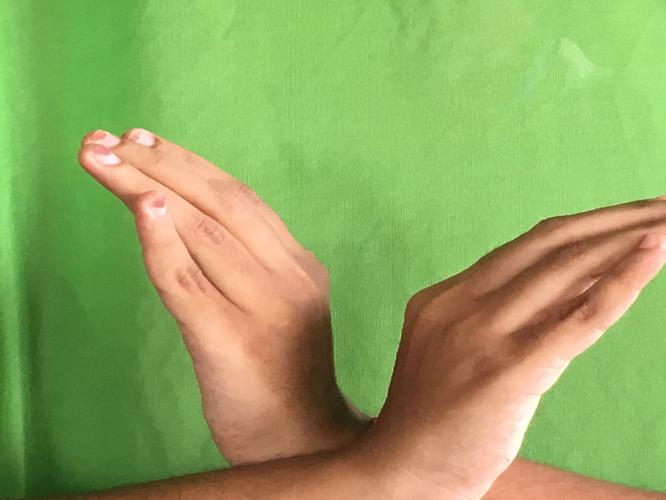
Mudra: Nagabandha
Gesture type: double_hand